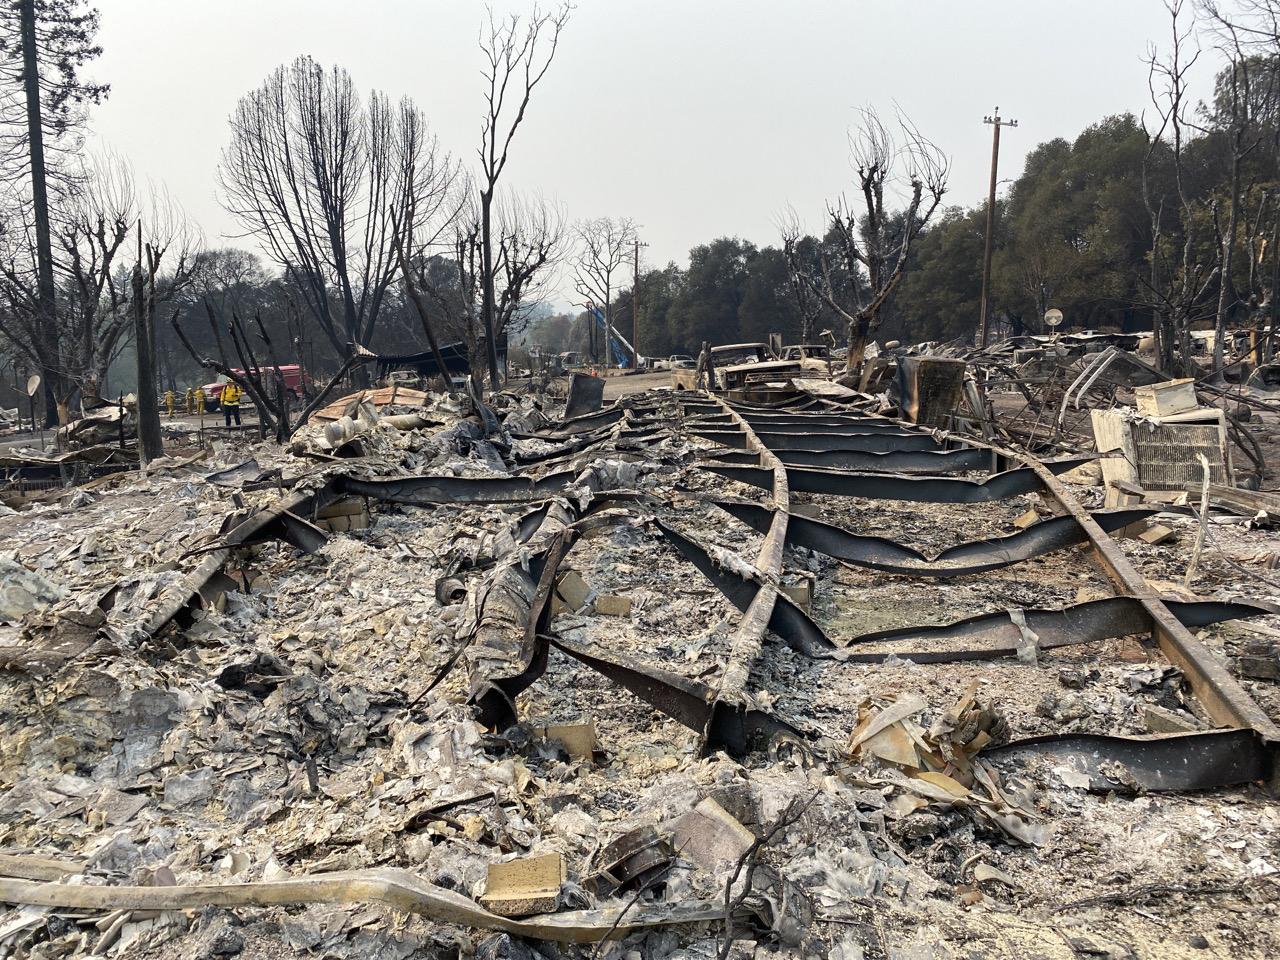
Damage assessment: destroyed